Tornadoes of 2006

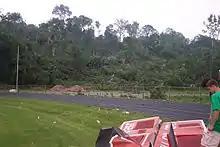
An area with minimal tornado damage in Westchester County, New York.

A small tornado event, centered in southwestern Ohio, took place on July 11. At least 10 tornadoes were reported in the area. There was significant damage reported in Warren County as well as Montgomery County. One person was injured. Seven tornadoes were confirmed - four of them were F1 and three were F0.